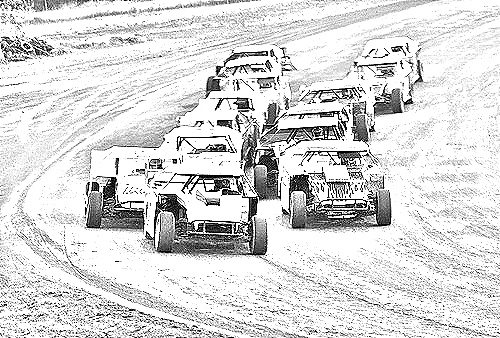
Portrait style: Sketch Portrait